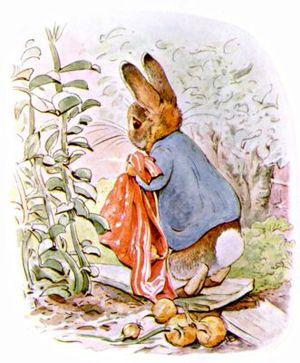
Helen Beatrix Potter, née dans les Bolton Gardens, quartier sud de Kensington district de Londres le 28 juillet 1866 et morte à Sawrey, dans le comté de Cumbria, le 22 décembre 1943, est une naturaliste et écrivaine anglaise. Elle est principalement connue pour ses livres destinés à la jeunesse
Monsieur Merveille est un roman pour enfants écrit et abondamment illustré par l'écrivain britannique J. R. R. Tolkien, publié de façon posthume en 1982. Le texte conte les déboires de Monsieur Merveille avec sa nouvelle voiture. Selon les biographes de Tolkien, cette histoire a pu lui être inspirée par les propres problèmes que l'auteur rencontra avec les voitures à l'époque de la rédaction du récit, à la fin des années 1920 ou au début des années 1930. À la suite du succès littéraire de Bilbo le Hobbit en 1937, les éditions Allen & Unwin font preuve d'intérêt pour Monsieur Merveille, mais devant les coûts d'impression importants engendrés par le nombre d'illustrations en couleurs, la publication est reportée. En 1957, le manuscrit est vendu avec ceux de Bilbo le Hobbit, du Seigneur des anneaux, et du Fermier Gilles de Ham, à l'université Marquette aux États-Unis, et ce n'est qu'en 1982 que l'ouvrage est publié.